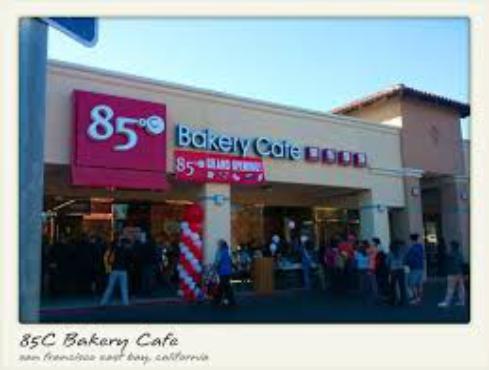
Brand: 85C Bakery Cafe
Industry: Food